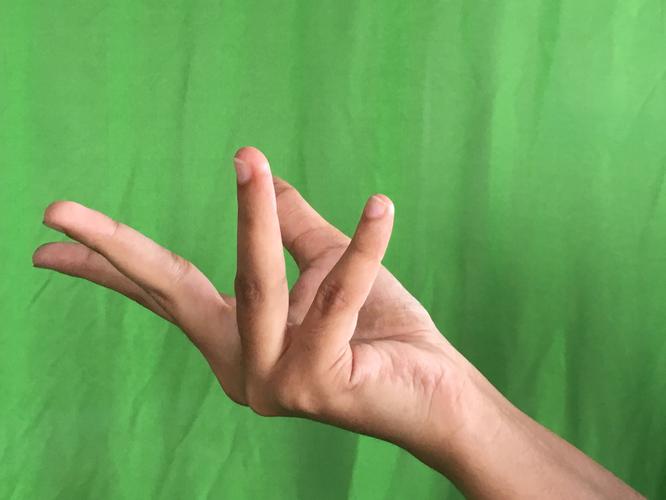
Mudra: Alapadmam
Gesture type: single_hand